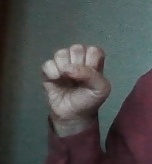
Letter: saad